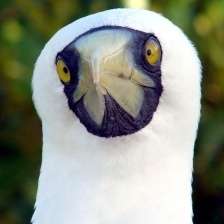
Species: MASKED BOOBY
Scientific name: SULA DACTYLATRA